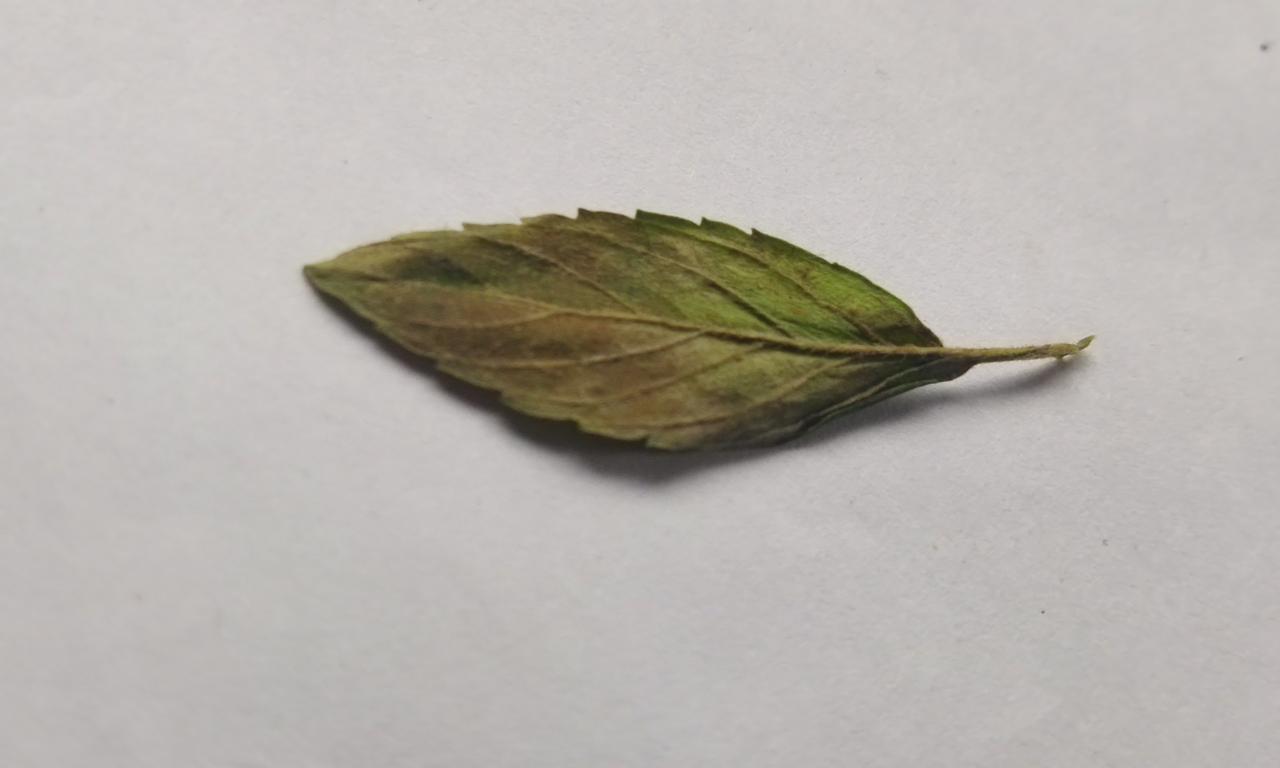
Label: Spoiled